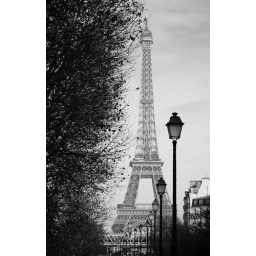
Black and white shot of the eiffel tower from beside the Seine river in the winter Shot in Paris 2009